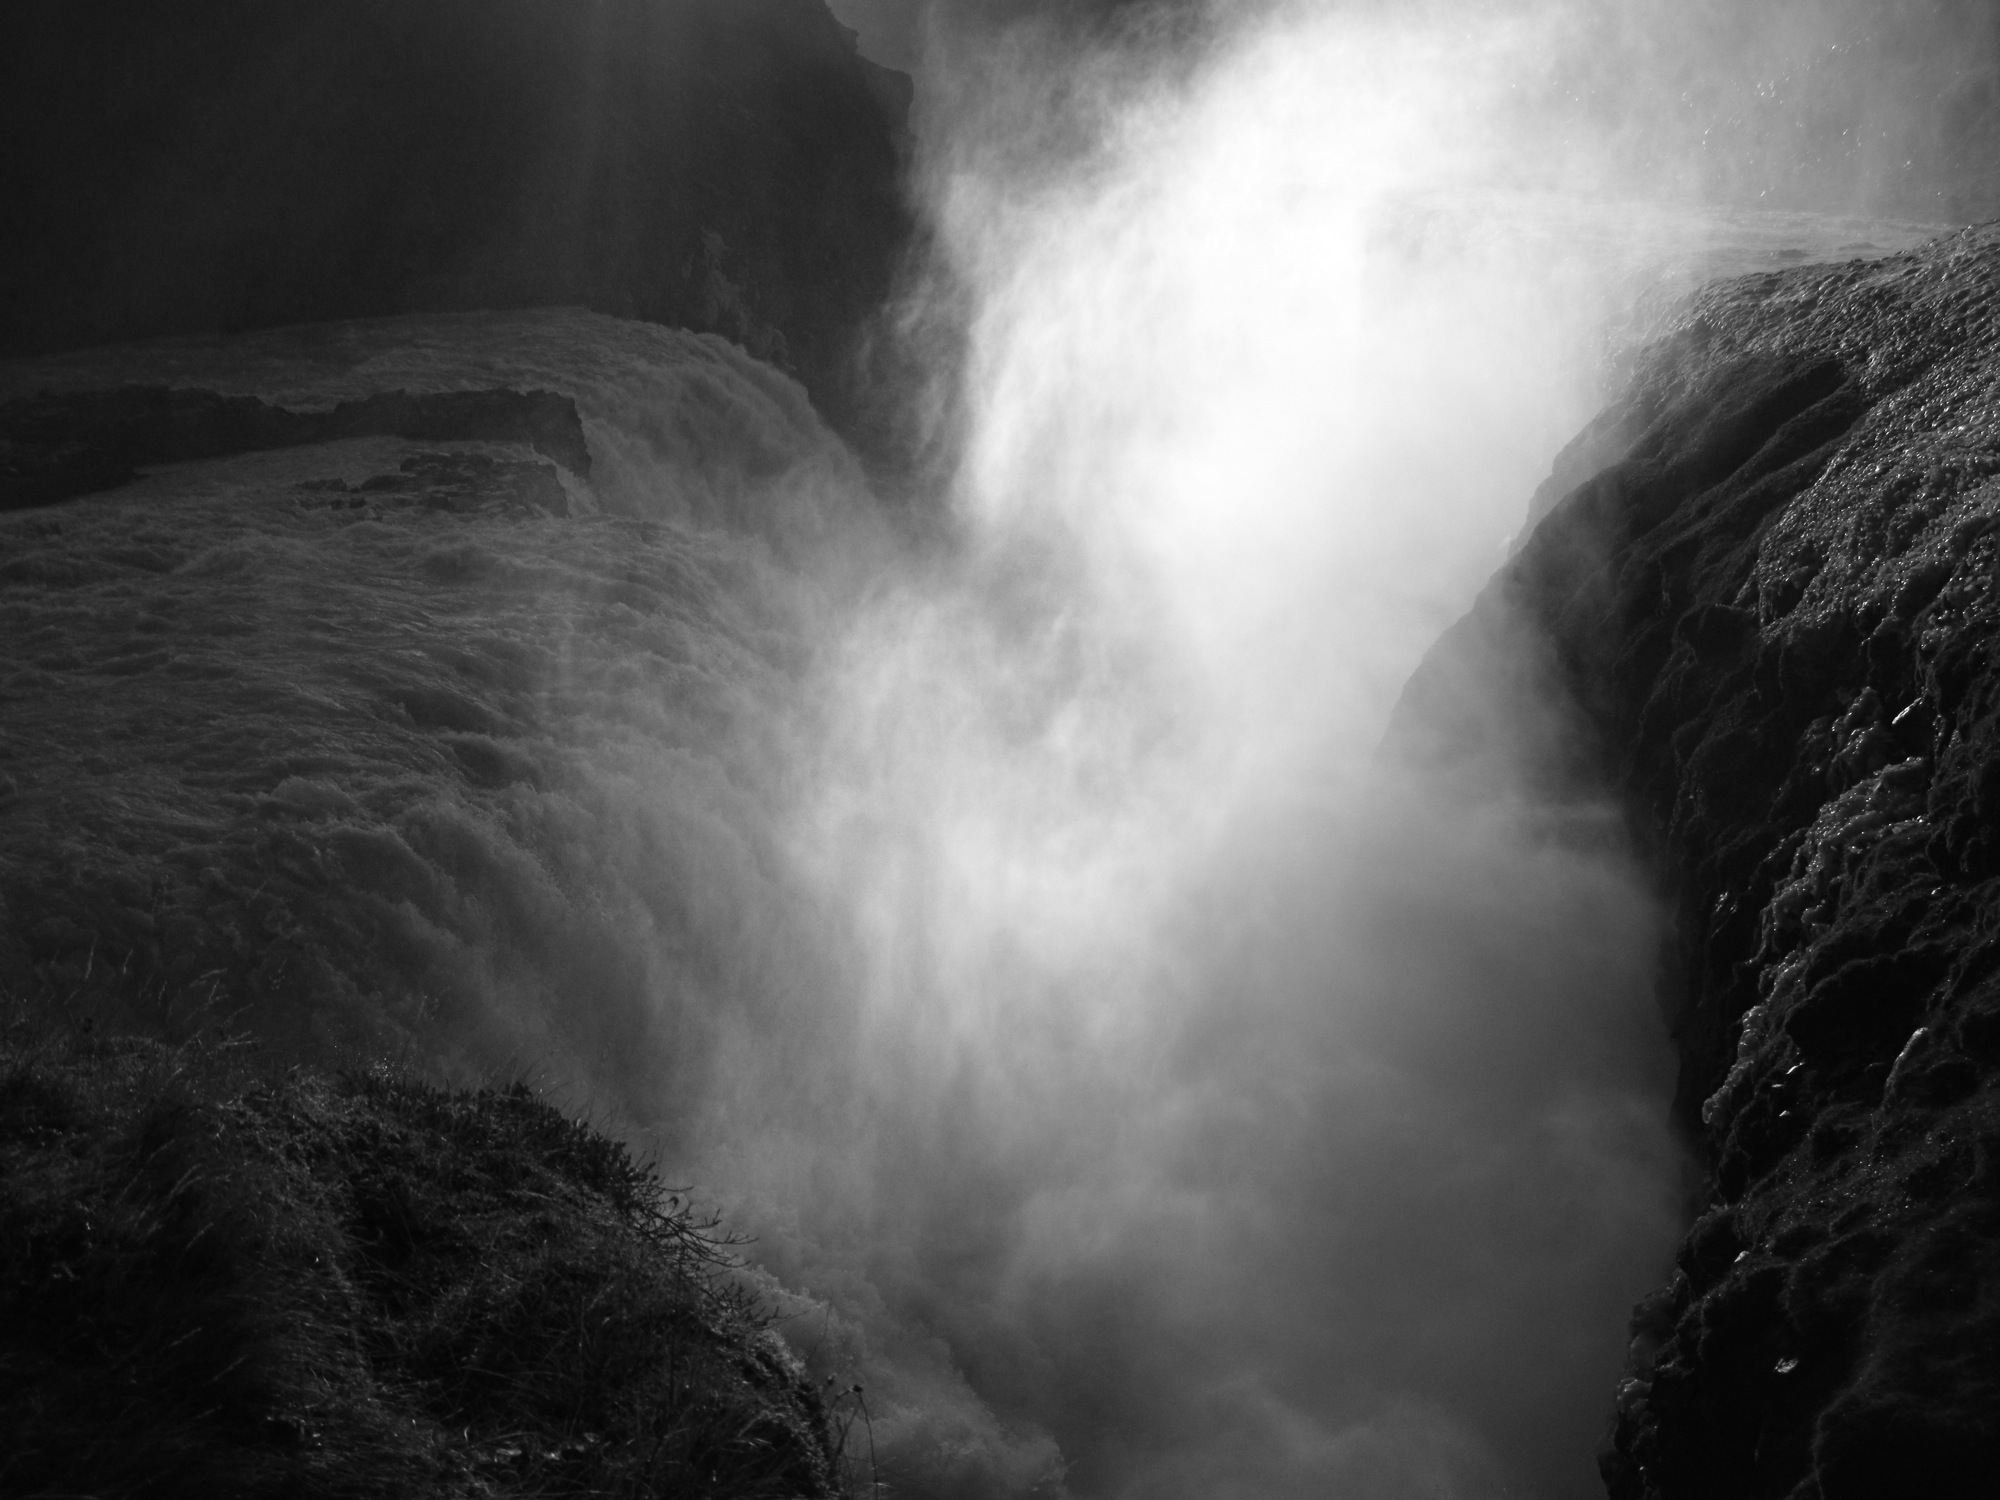
nature, rock, light, cloud, black and white, mist, sunlight, wave, atmosphere, darkness, iceland, black, monochrome, water feature, monochrome photography, atmospheric phenomenon, atmosphere of earth